Pontifical Catholic University of Valparaíso History Institute

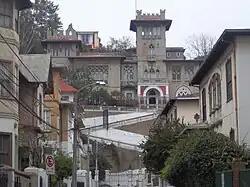
Caption from Paseo Valle

The pedagogical and humanistic growth of Pontificia Universidad Católica de Valparaíso was not part of its objectives when it was inaugurated in 1928, but focused on technical and commercial studies. In the late 1940s, the Faculty of Philosophy and Education was created, opening with Mathematics, Physics, Spanish and Philosophy schools. Seeking to reinforce the university's pedagogy and humanities studies, in 1952, Rector Jorge González Förster SJ, created the School of History and Geography as part of the mentioned pedagogical faculty. Under Raúl Montes SJ, direction, and with a reduced teaching body made up of Professors Rafael Gandolfo (SS.CC), Guillermo Mönckeberg (SDB), Juan Montedónico, and Aída Chaparro Galdames, an initial enrolment of 30 students had to be accommodated, without having an adequate library for academic requirements.